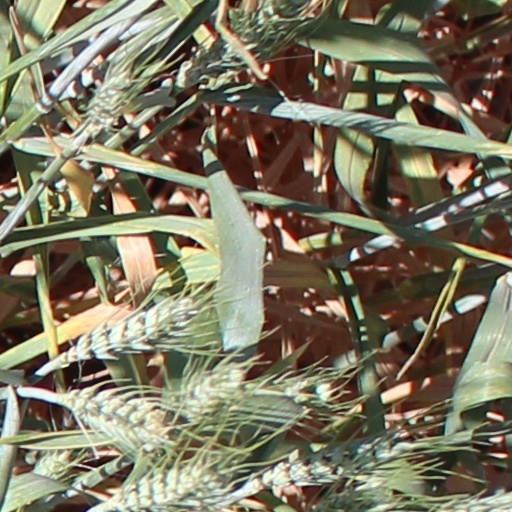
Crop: wheat